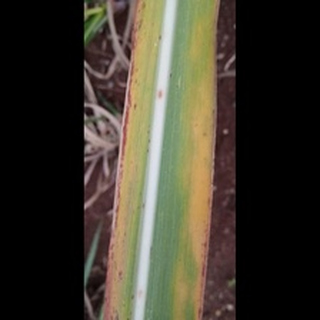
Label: sugarcane_yellow_leaf_disease